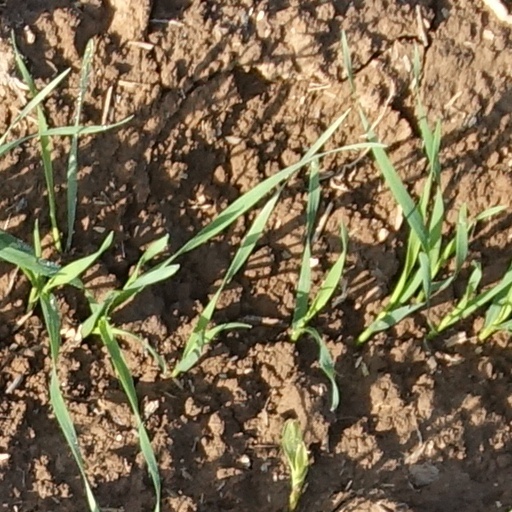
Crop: wheat